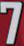
Number: 7